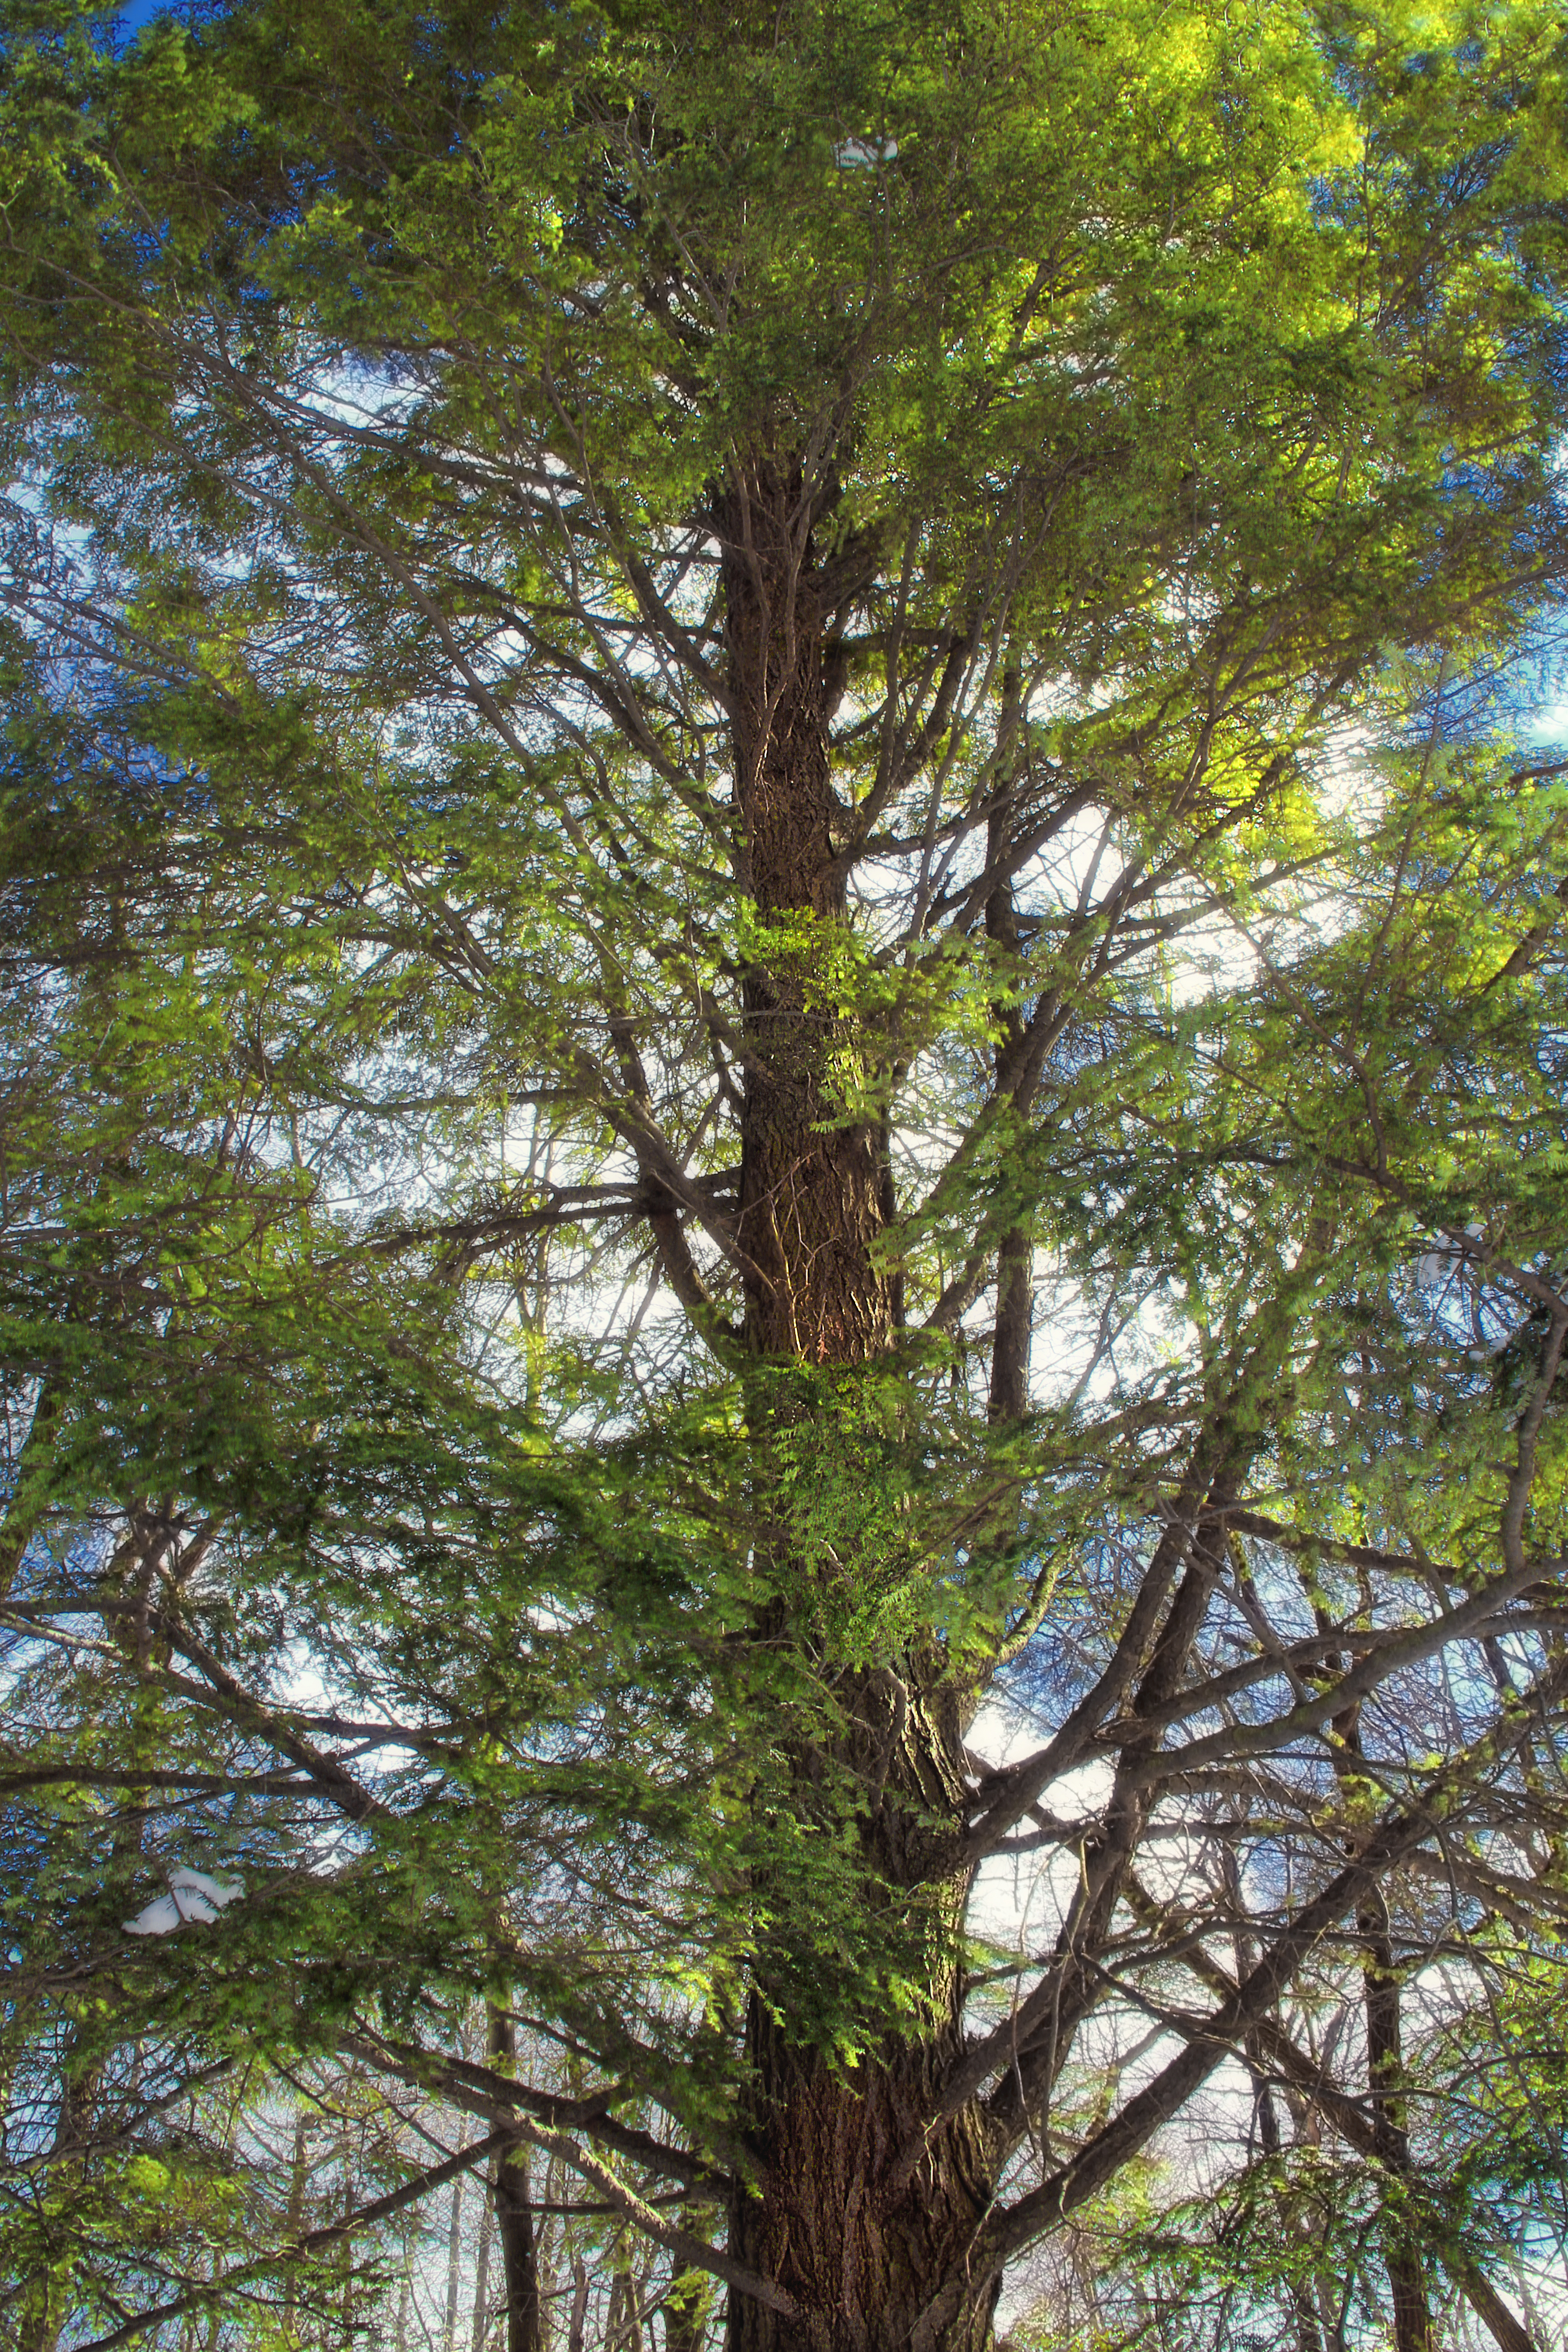
tree, nature, forest, branch, winter, plant, hiking, leaf, flower, trunk, canopy, autumn, botany, flora, conifer, creativecommons, coniferous, spruce, rainforest, branches, monroecounty, poconos, deciduous, tsugacanadensis, pennsylvania, hemlock, easternhemlock, bluemountain, kittatinnymountain, sgl168, stategameland168, stategamelands168, appalachiantrail, grove, woodland, habitat, larch, ecosystem, flowering plant, biome, natural environment, woody plant, temperate broadleaf and mixed forest, temperate coniferous forest, land plant